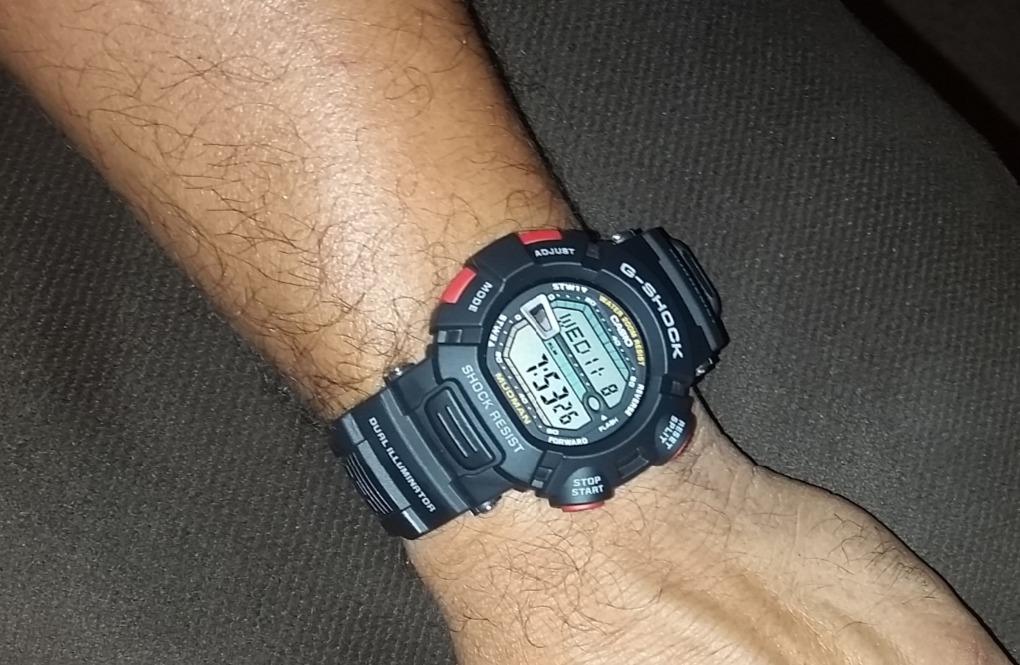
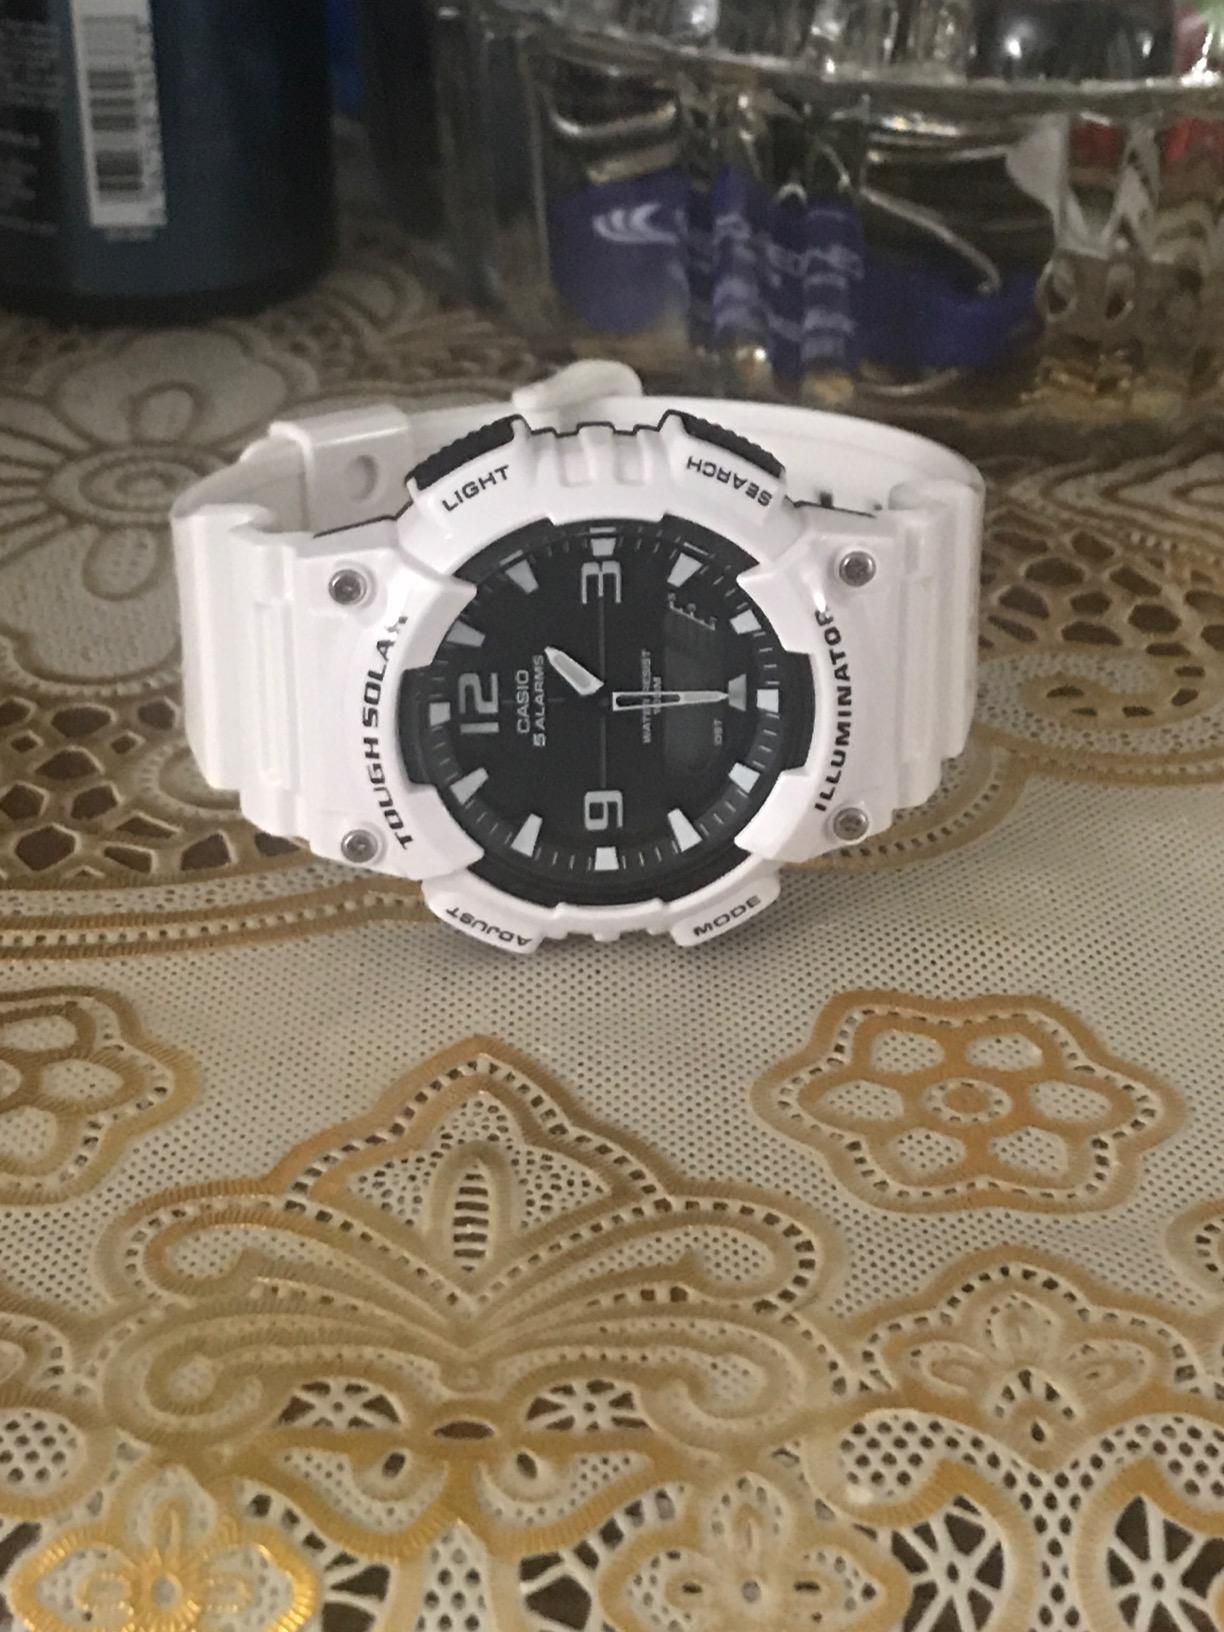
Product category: accessories_watch
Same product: no